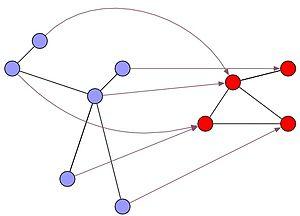
Un exemple d'homomorphisme entre deux graphes, qui ne soit ni un isomorphisme, ni une coloration.
Un morphisme de graphes ou homomorphisme de graphes est une application entre deux graphes qui respecte la structure de ces graphes. Autrement dit l'image d'un graphe dans un graphe doit respecter les relations d'adjacence présentes dans.